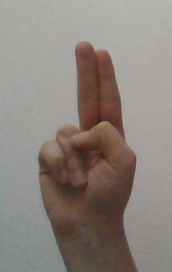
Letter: taa